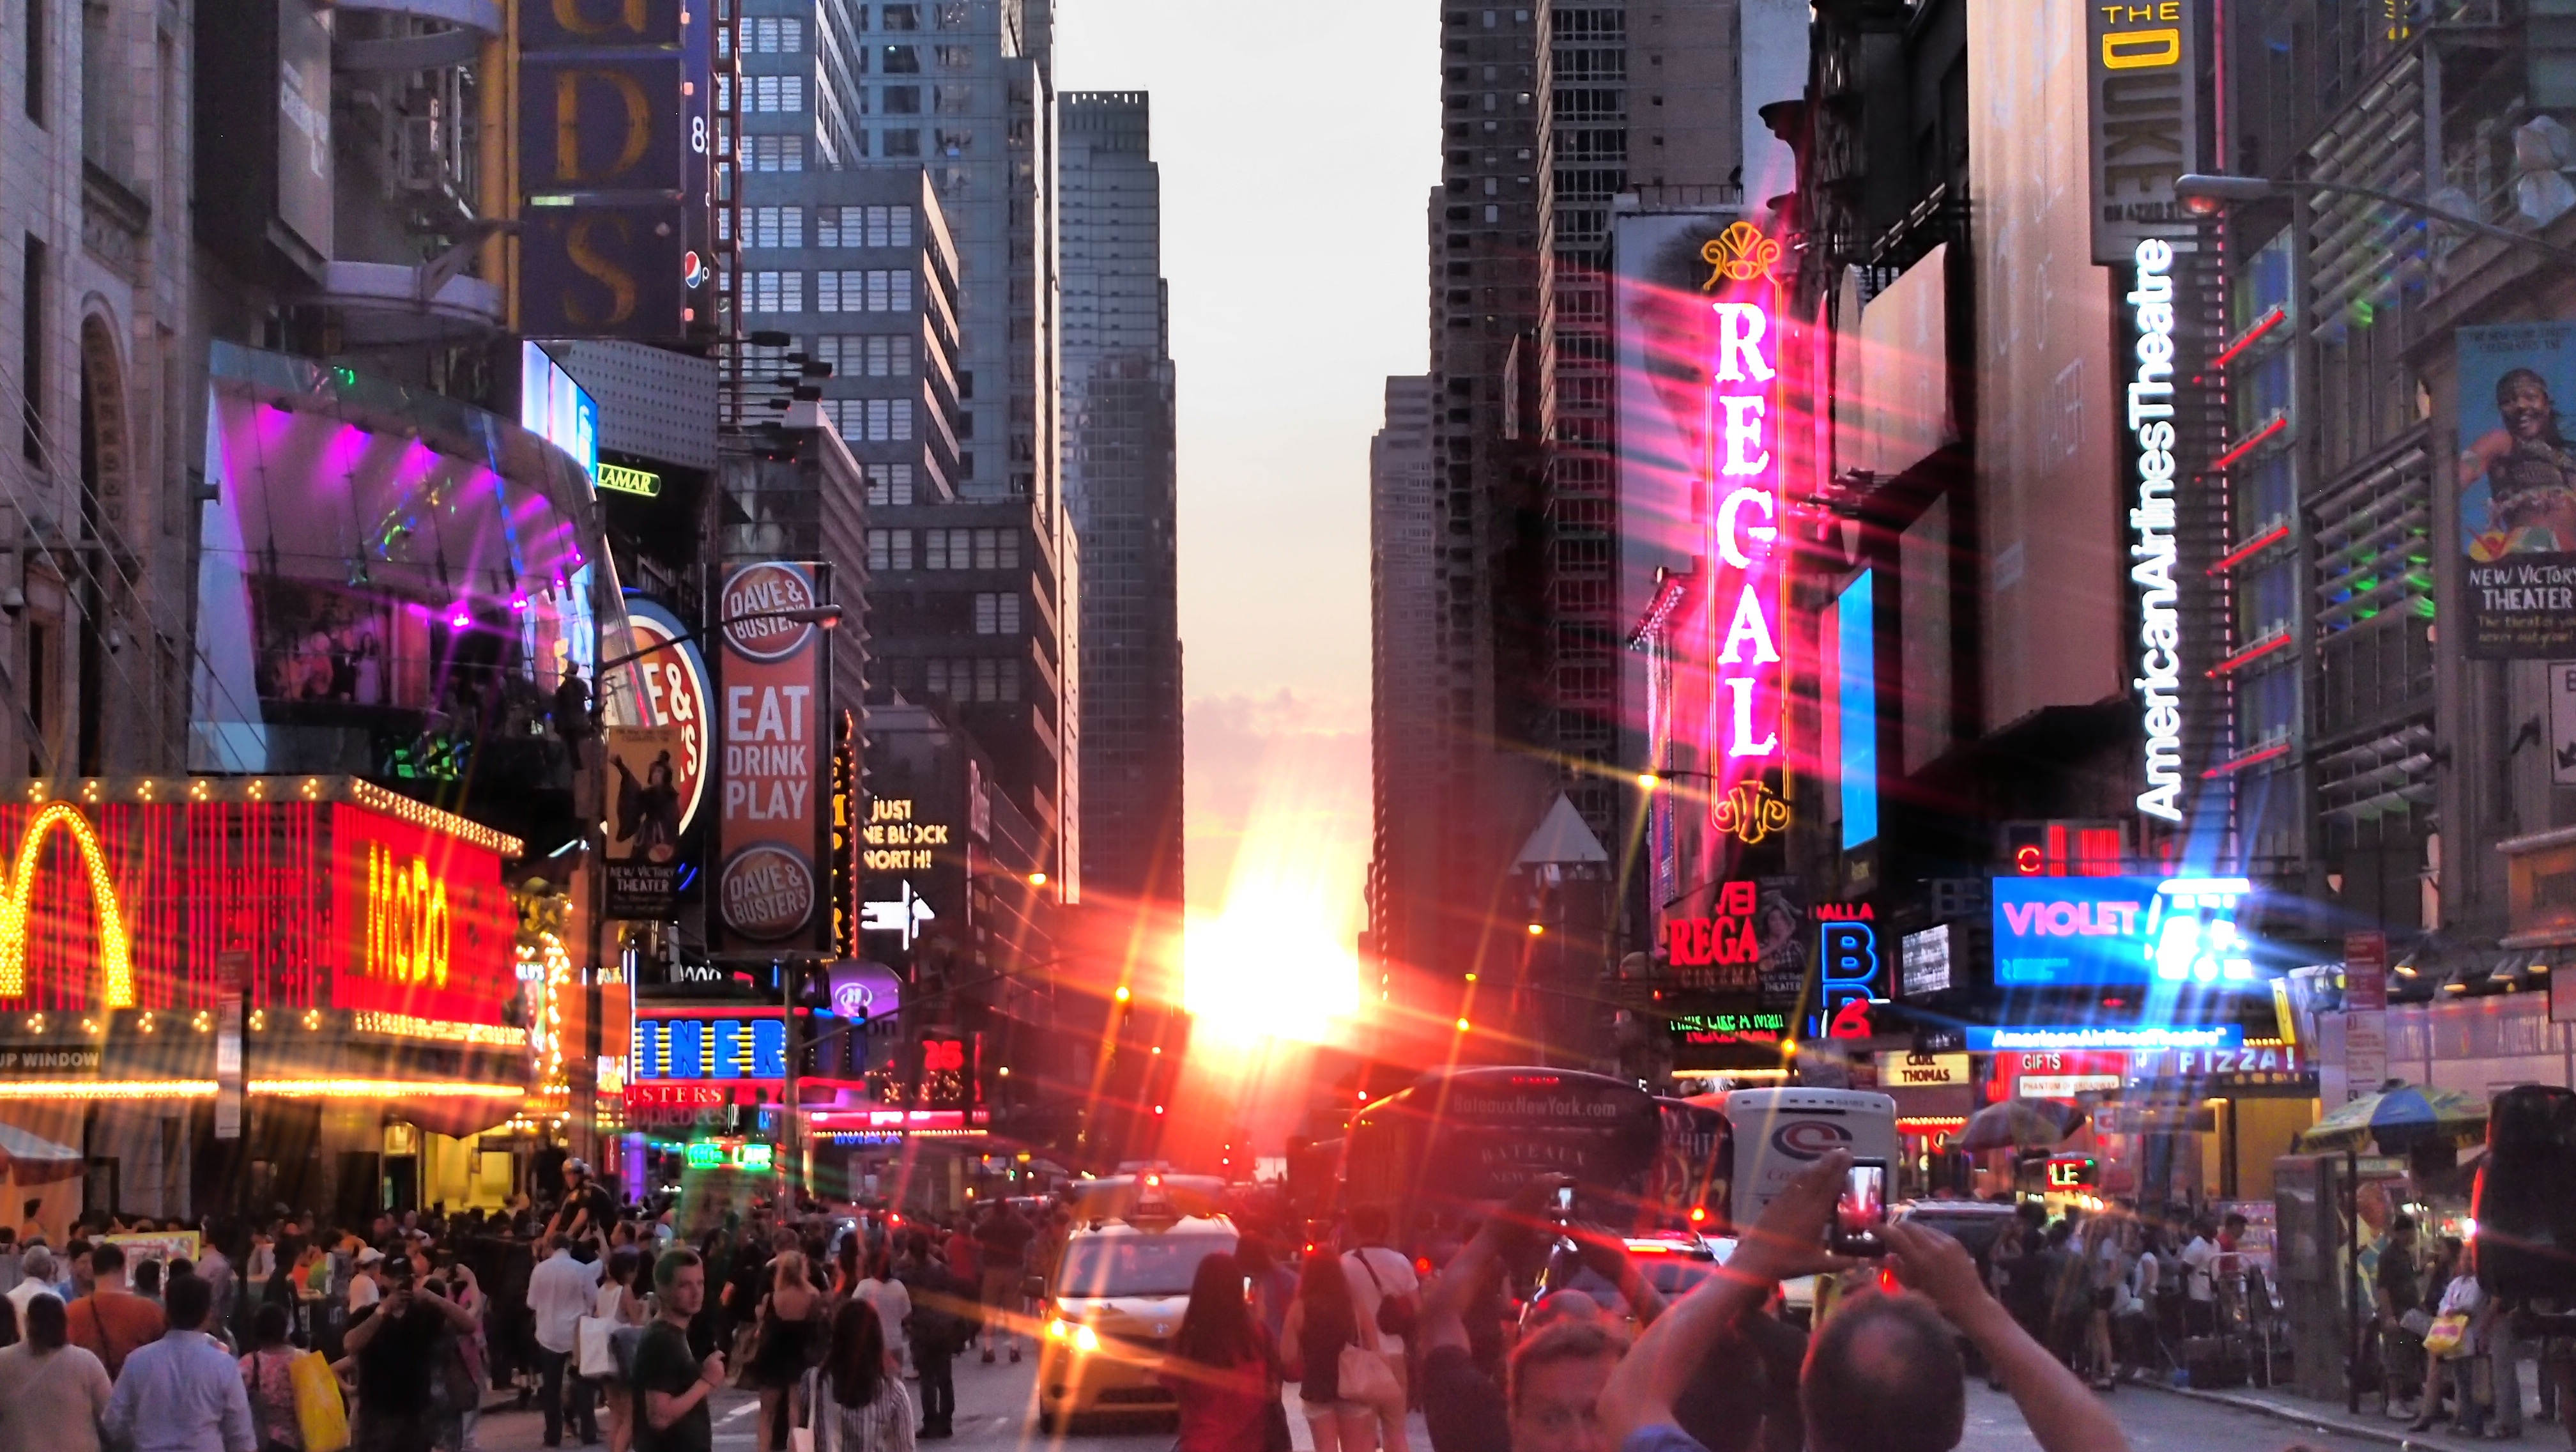
pedestrian, road, street, night, city, new york, crowd, cityscape, downtown, festival, metropolis, time square, manhattanhenge, urban area